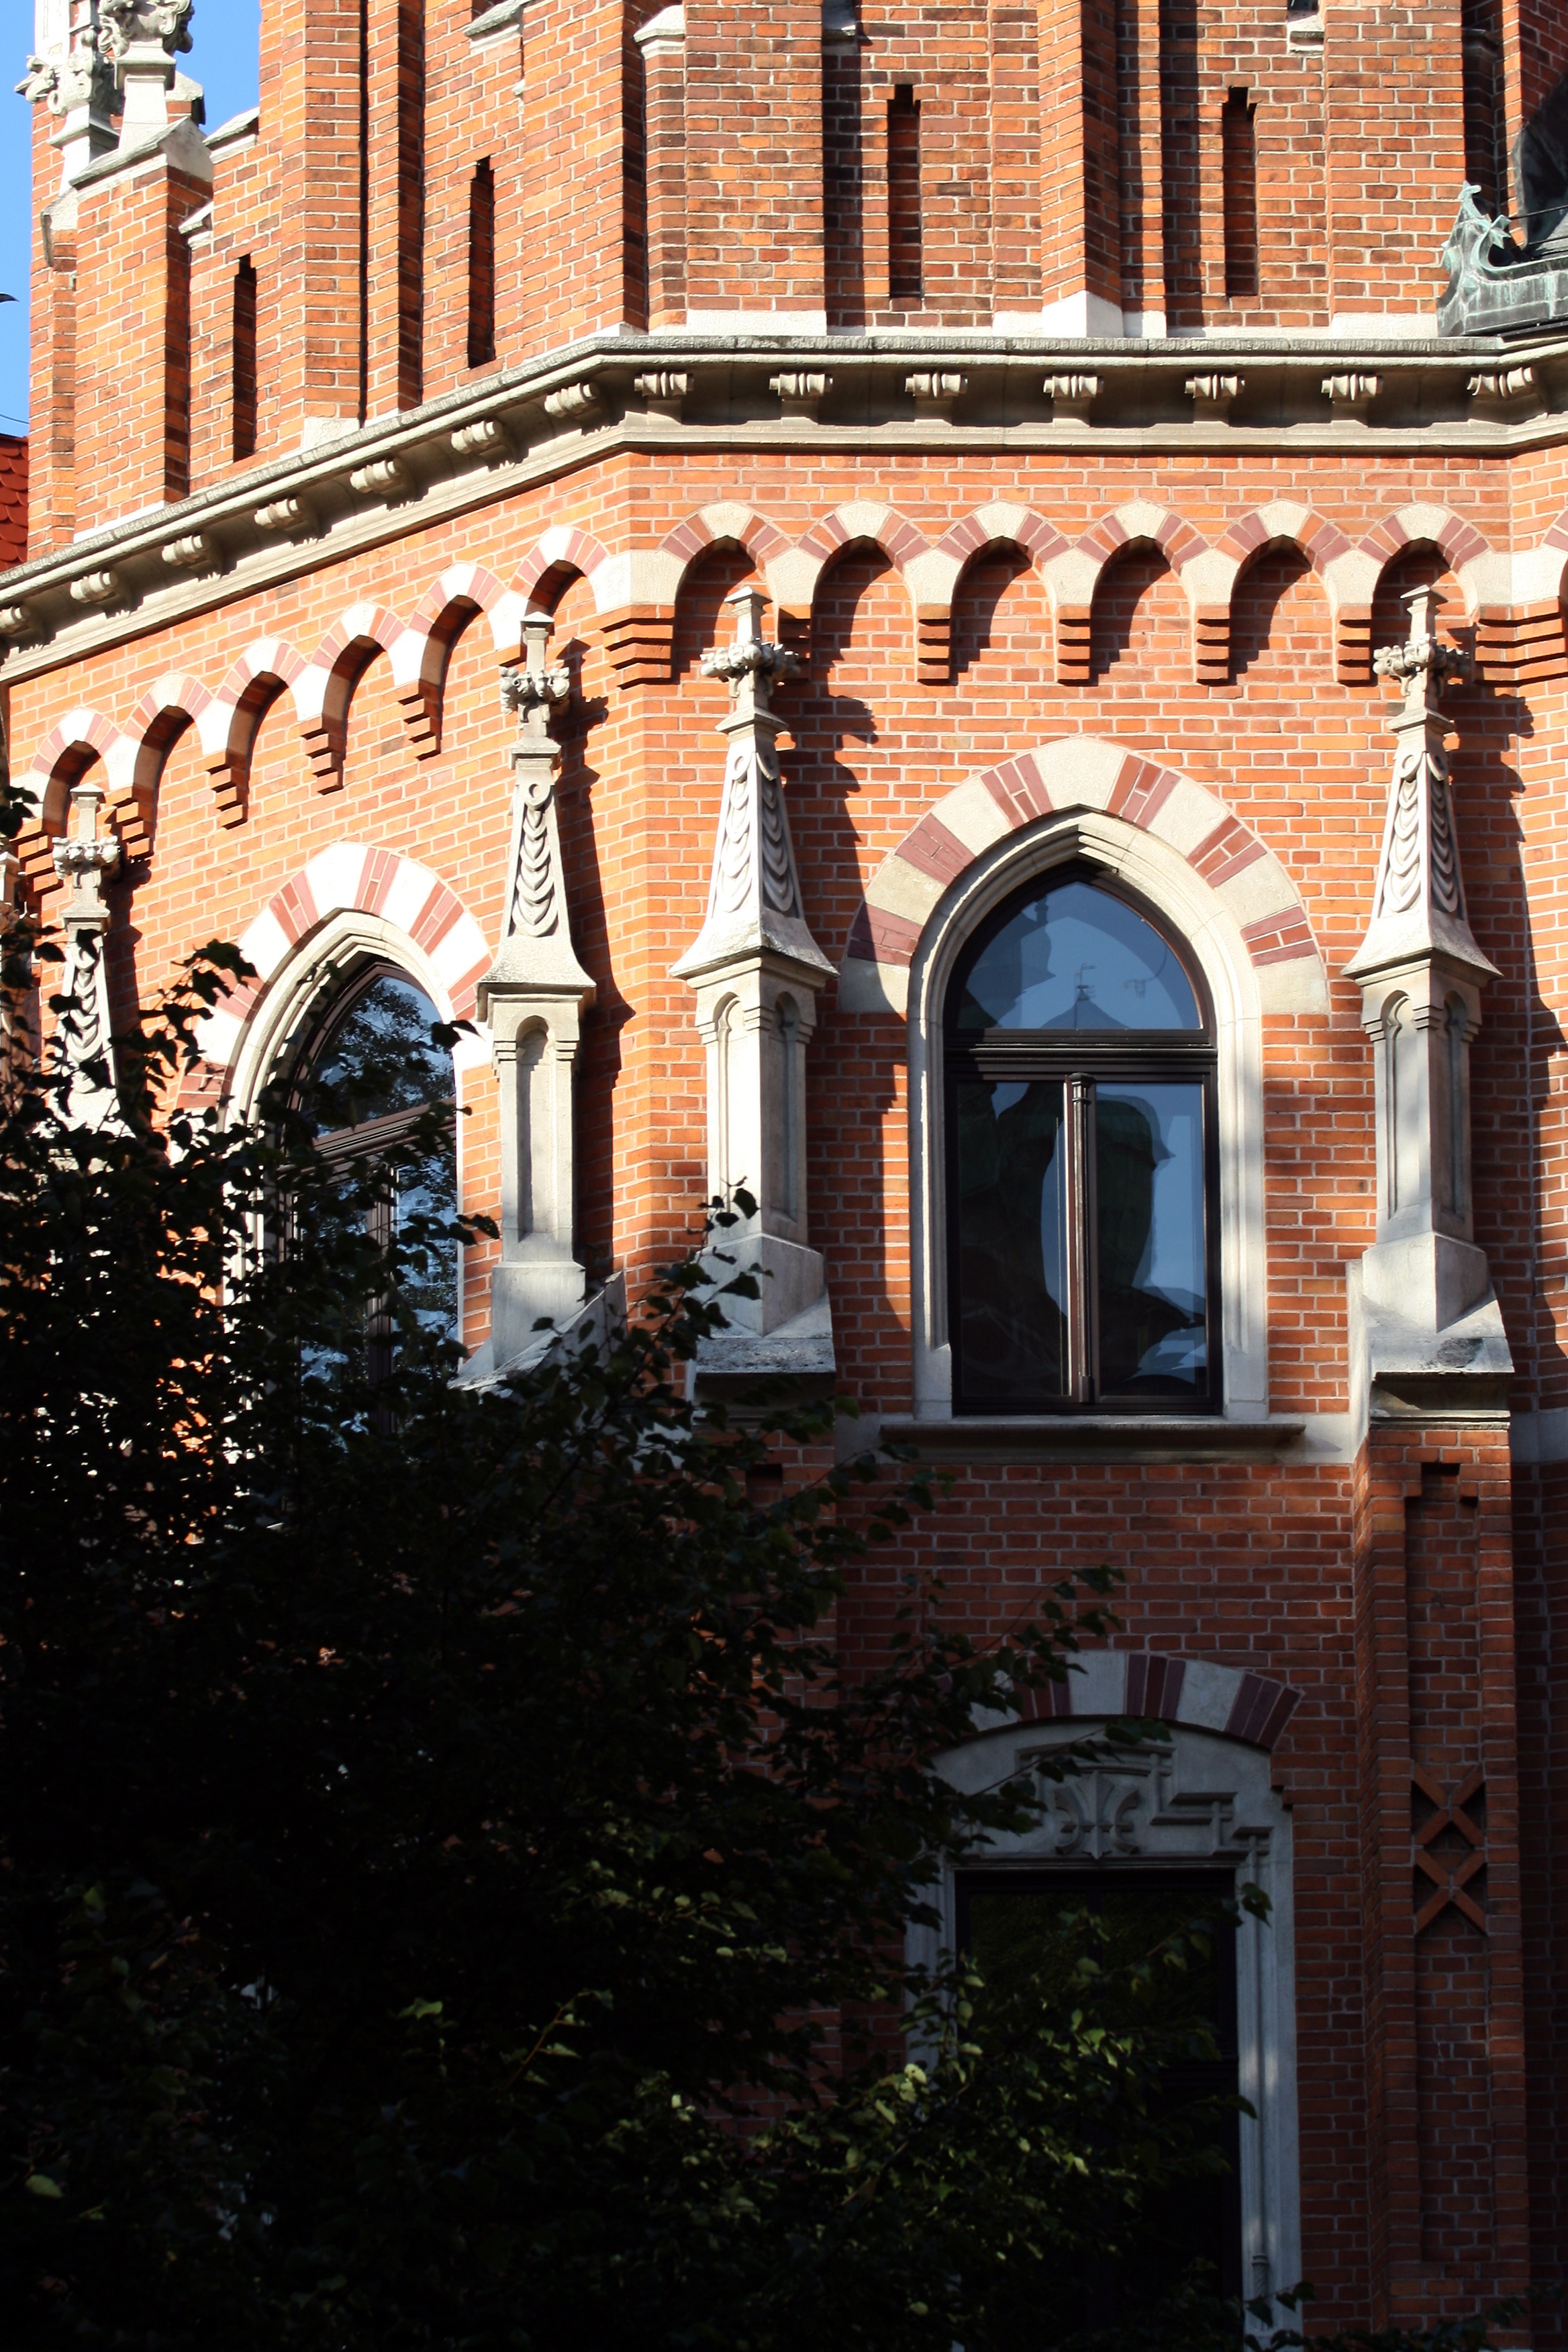
architecture, building, arch, landmark, facade, church, brick, place of worship, synagogue, european, stonework, traditional, ancient history, krakow poland